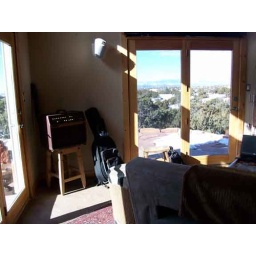
What we saw from our Living Room...there was a screen that pulled down over that door for movies.